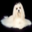
Label: dog